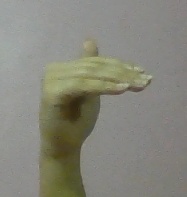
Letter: khaa